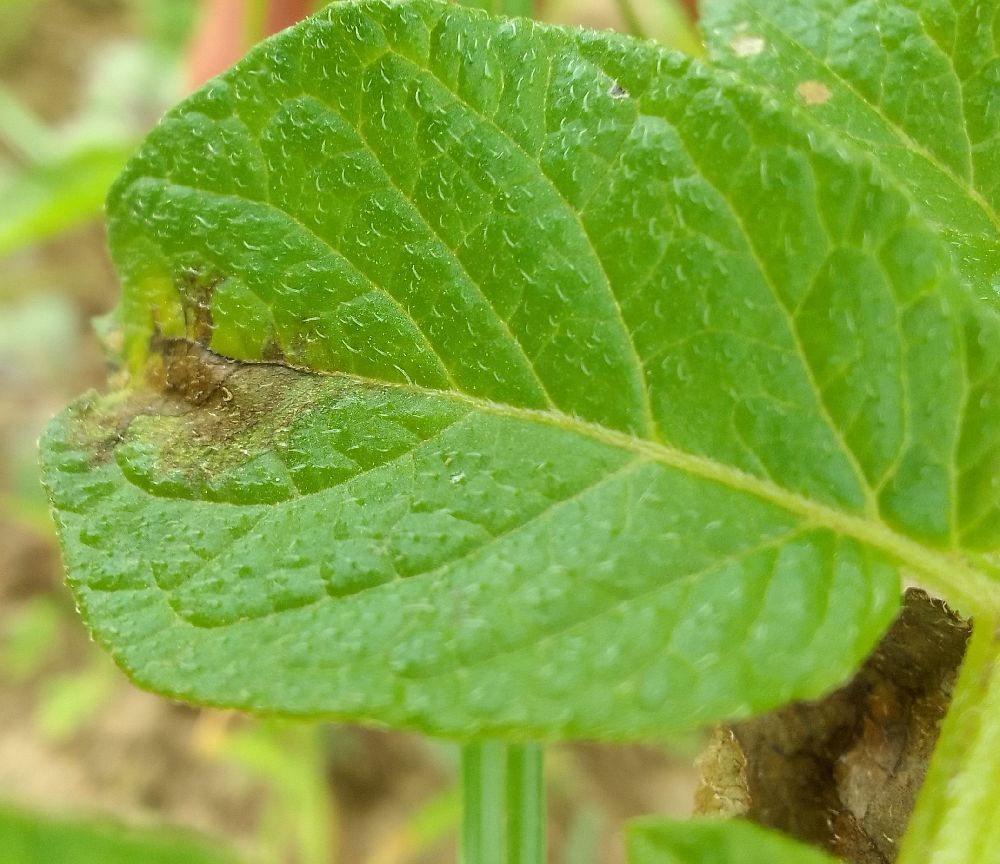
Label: Late blight